Hall of Fame for Great Americans

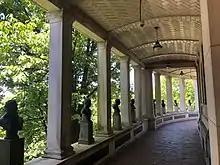
Interior of the hall as seen in 2019

In 2000, Bronx borough president Fernando Ferrer offered a matching grant of $500,000 to fund further renovations, as well as the four unexecuted busts. To raise money for the hall's renovation and expansion, BCC organized a $1 million fundraiser in 2001. Nearly two years later, BCC had raised only $2,000, all of it from NYU alumni. By 2009, the Hall of Fame was largely being maintained by two local historians, Art and Susan Zuckerman, who said the hall had 5,000 visitors per year. Many of the honorees had fallen into obscurity, leading Susan Zuckerman to say: "If you know 70 percent of the names, you’re doing well."